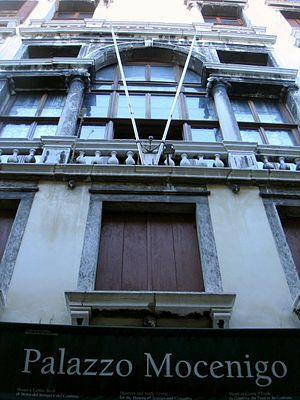
Mocenigo est le nom d'une famille noble, de patriciens vénitiens, qui a donné plusieurs doges à la République de Venise.